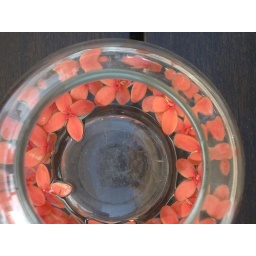
Tiny fresh flowers floating in water are set on every table.